Nirupama Rao

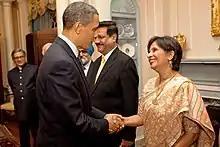
President Obama Shakes Hands With Rao, in Washington, D.C., 2010

On 21 December 2010, the Government of India approved the extension of Rao's tenure as India's Foreign Secretary until 31 July 2011. The two-year tenure for Indian Foreign Secretaries was instituted during Rao's term of office as Foreign Secretary.